Reign of Cleopatra

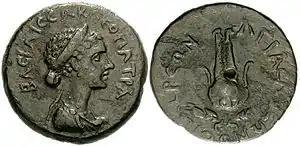
A hemiobol coin of Cleopatra VII struck in 32/31 BC, showing her wearing a royal diadem

Aside from casual criticisms of Cleopatra's extravagant lifestyle and corruption of Antony with her opulence, she was alleged by various Roman authors to have resorted to witchcraft as a lethal sorceress who not only toyed with the idea of poisoning many, Antony included, but also intended to conquer and punish Rome itself. She was a woman as dangerous as Homer's Helen of Troy in toppling the order of civilization. Antony was generally viewed as having lost his judgment, brainwashed by Cleopatra's magic spells. Antony's supporters rebutted with tales of Octavian's wild and promiscuous sex life, while graffiti now often appeared slandering either side as being sexually obscene. Cleopatra had a conveniently timed Sibylline Oracle claim that Rome would be punished, but that peace and reconciliation would follow in a golden age led by the queen. In an account of Lucius Munatius Plancus, preserved in Horace's "Satires", Cleopatra allegedly made a bet that she could spend 2.5 million drachmas in a single evening. She proved it by removing a pearl, one of the most expensive known, from one of her earrings and dissolving it in vinegar at her dinner party. The accusation that Antony had stolen the books of the Library of Pergamon to restock the Library of Alexandria, however, was an admitted fabrication by Gaius Calvisius Sabinus. He may have been the source of many other slanders of Antony in support of Octavian's side.